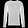
Label: Pullover